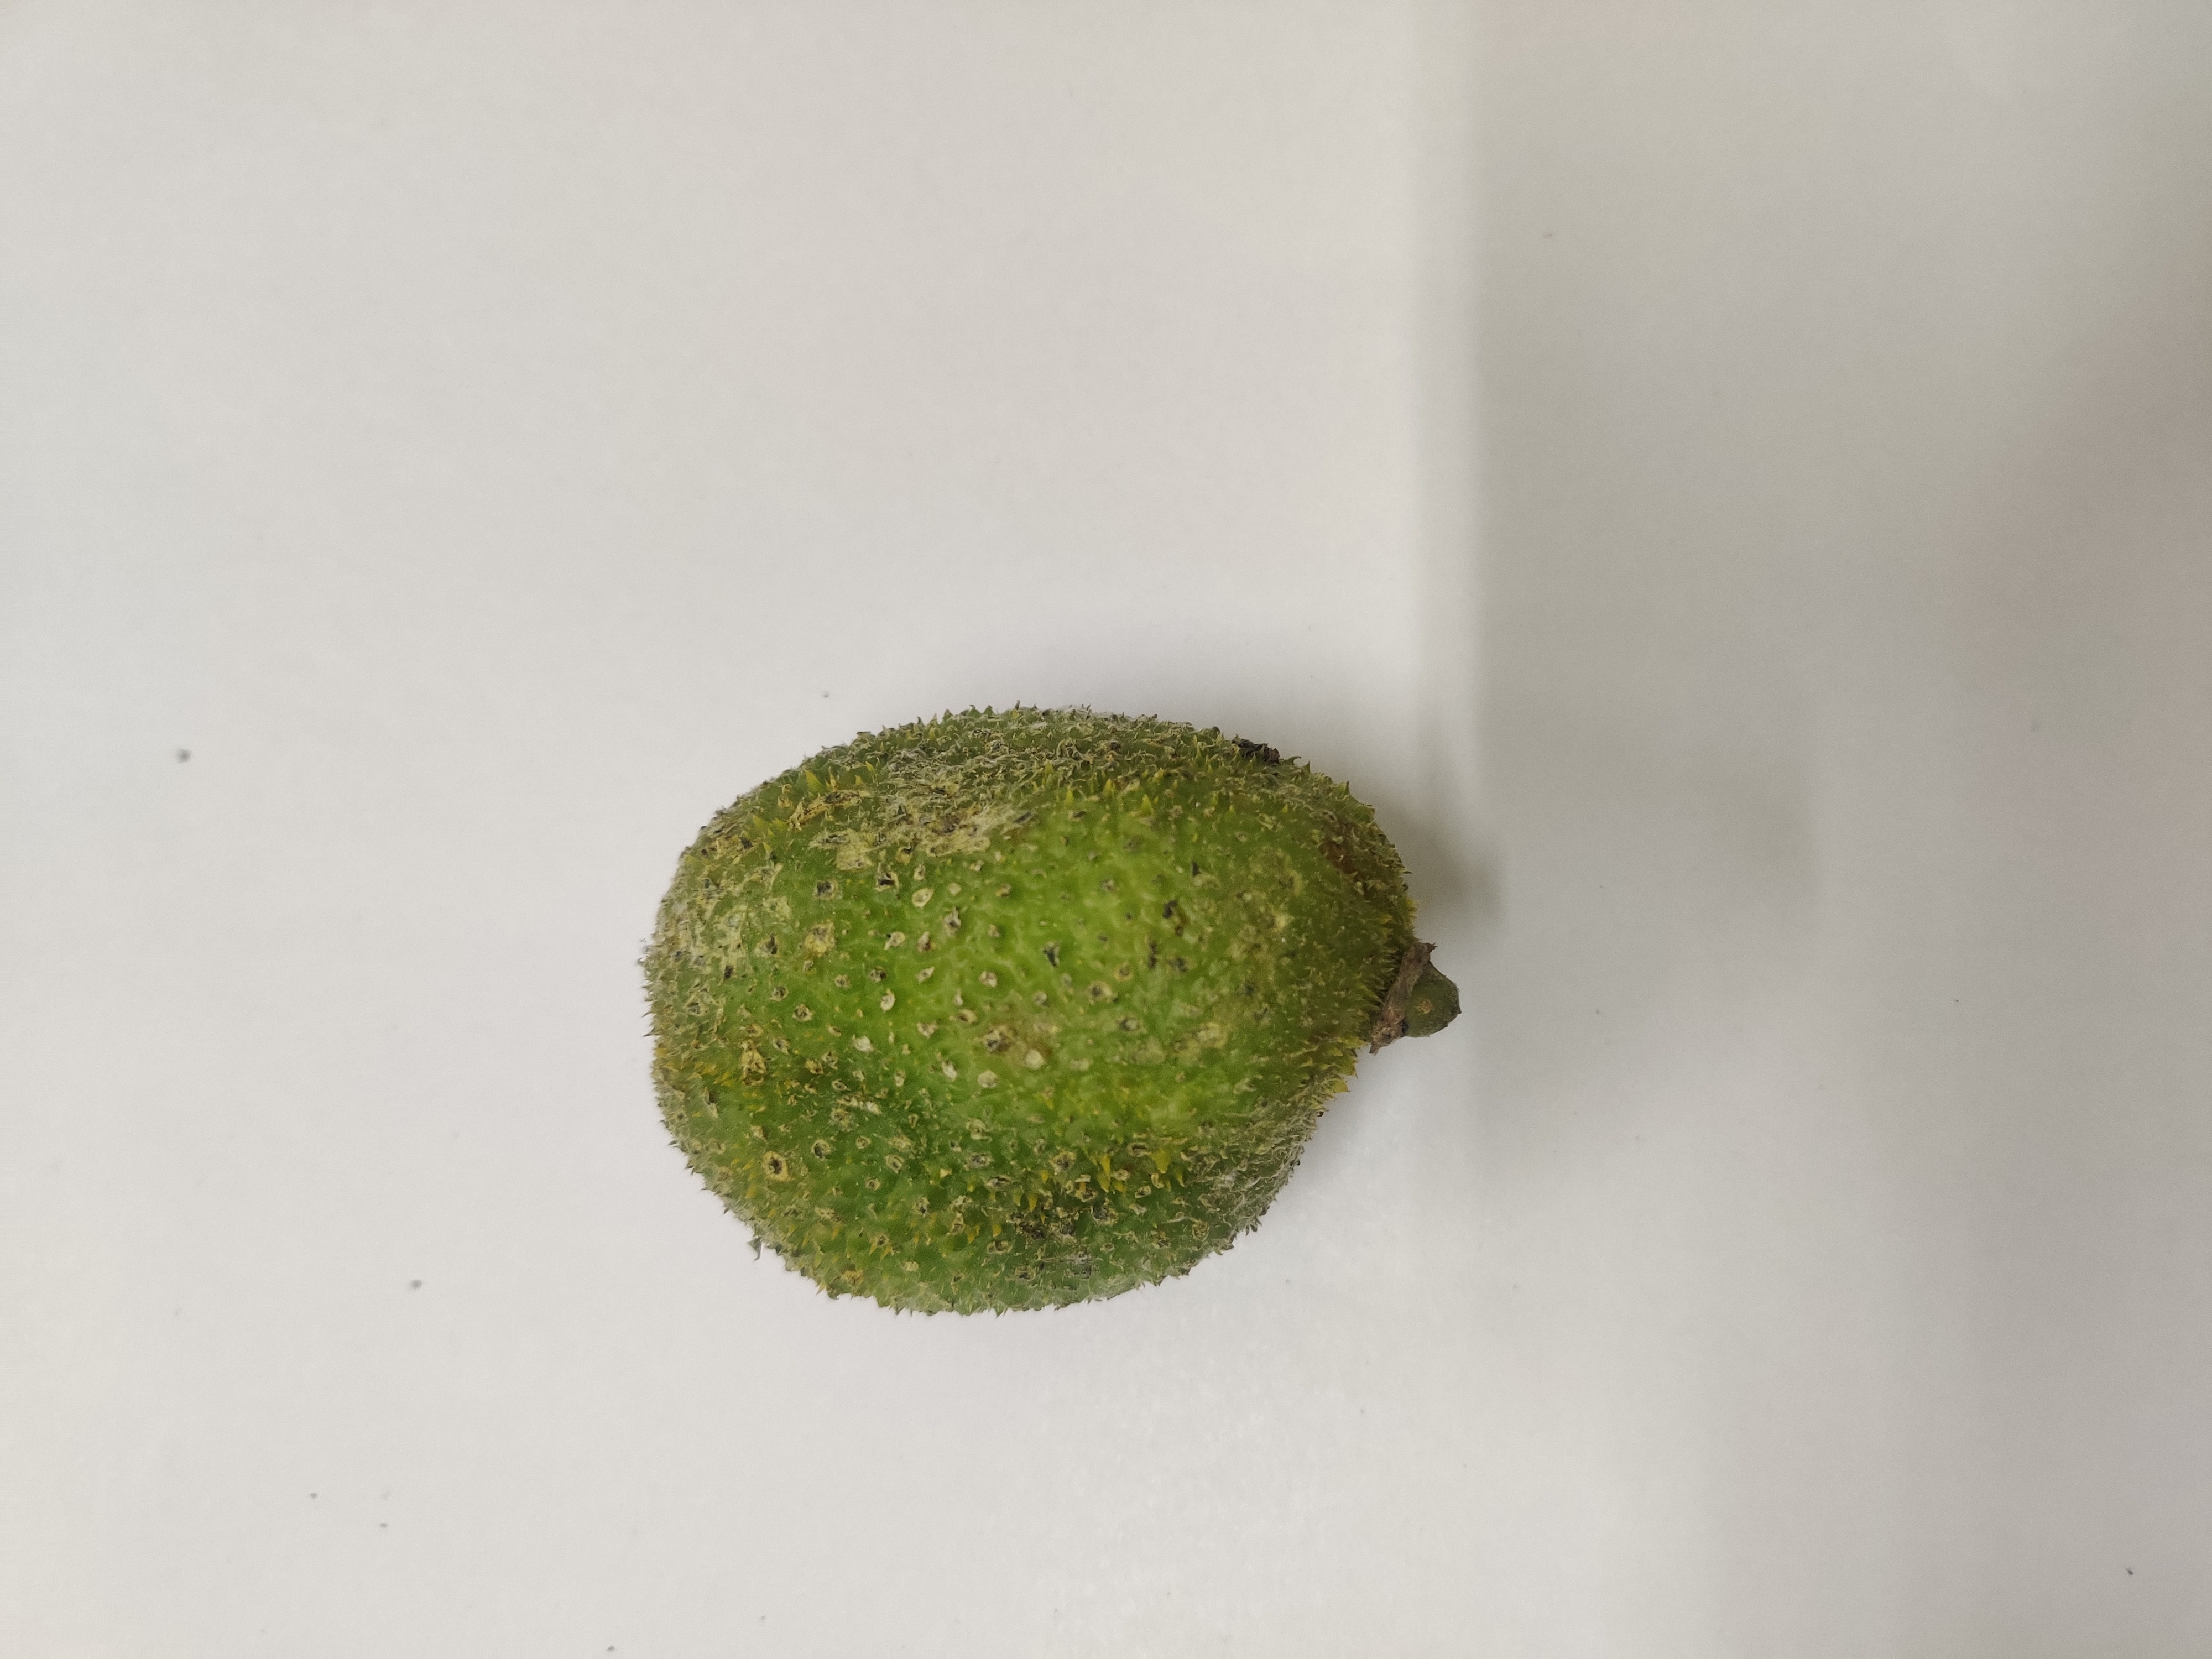
Crop: Spiny Gourd
Condition: Severely Damaged